Boeing 737 MAX

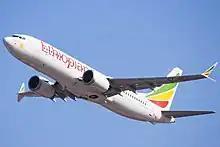
The 737 MAX 8 involved in the crash of Ethiopian Airlines Flight 302

After one year of service, 130 MAXs had been delivered to 28 customers, logging over 41,000flights in 118,000hours and flying over 6.5million passengers. Flydubai observed 15% more efficiency than the NG, more than the 14% promised, and dependability reached 99.4%. Long routes include 24 over , including a daily Aerolíneas Argentinas service from Buenos Aires to Punta Cana over .